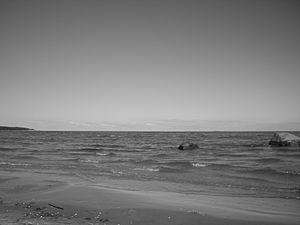
Pihlaspea est un village de la commune de Vihula du comté de Viru-Ouest en Estonie.